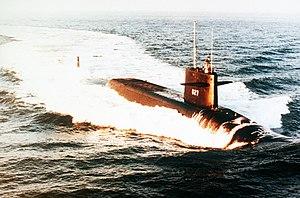
L’USS James Madison (SSBN-627) est un sous-marin nucléaire lanceur d’engins de la classe James Madison de l’United States Navy. Il a été en service de 1964 à 1992. Ce sous-marin est le second navire de la Navy à porter le nom de James Madison, quatrième président des États-Unis.